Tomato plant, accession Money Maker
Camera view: bottom (45 deg); turntable rotation: 210 degrees
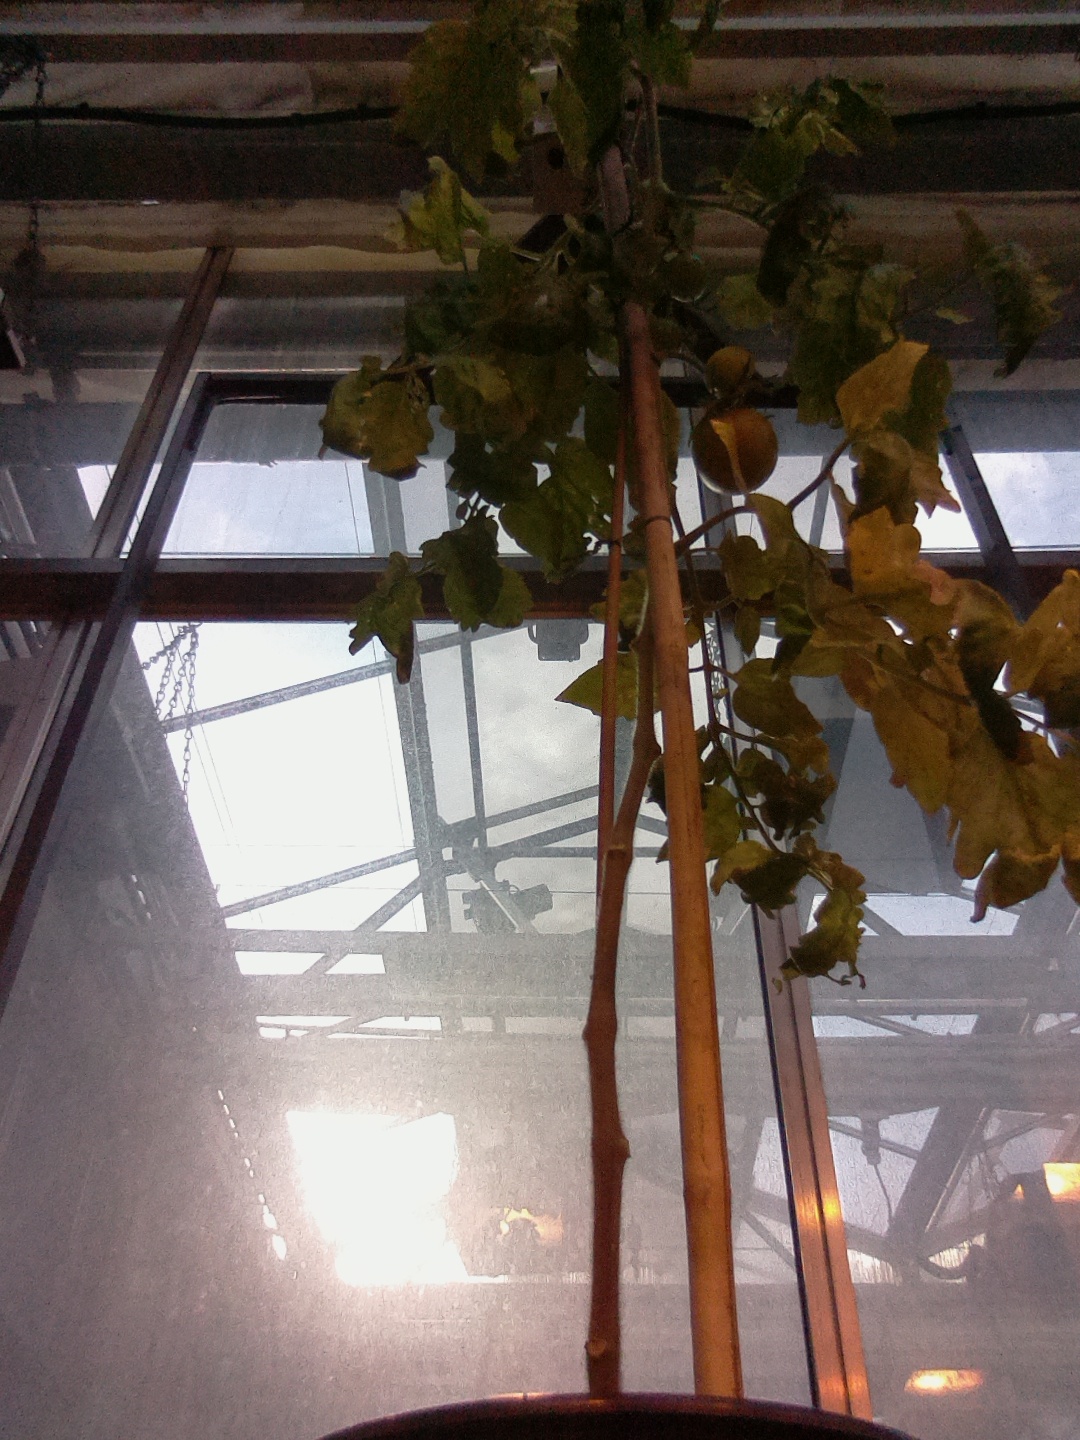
BBCH growth stage 79: 90% -100% of final fruit size